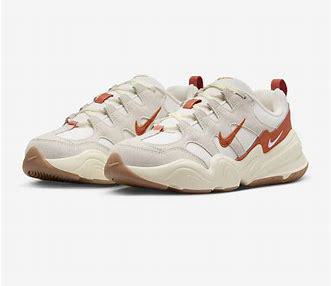
Brand: Nike
Model: Tech Hera